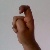
The image shows a hand gesture representing the letter 'X' in Indian Sign Language.